Thomas W. Horton (RAF officer)

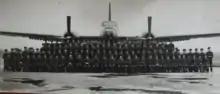
No 203 Squadron RAF in 1954

The United Kingdom's Air Ministry offered Horton an appointment to a permanent commission with seniority for his wartime service if he would accept a position with the Royal Air Force. Horton left New Zealand and returned to England in late 1947 where he began his RAF service on 1 January 1948. After several staff appointments, including the Air Ministry in London and RAF Coastal Command headquarters, Horton took command of No. 203 Squadron RAF from December 1952 to January 1955. The squadron relocated in late 1952 to RAF Topcliffe and re-equipped with the Neptune MR.1 to perform North Atlantic Ocean maritime and anti-submarine patrols during the Cold War with the Eastern Bloc (the Soviet Union and its satellite states).